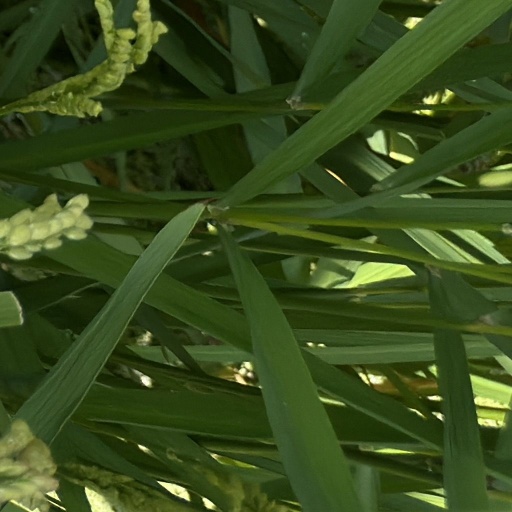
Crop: rice